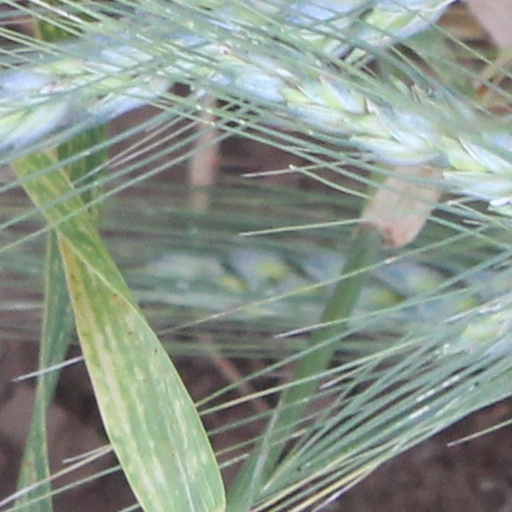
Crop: wheat